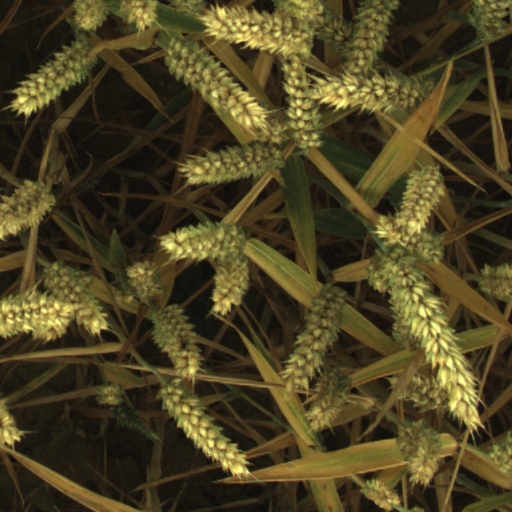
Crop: wheat